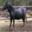
Label: horse